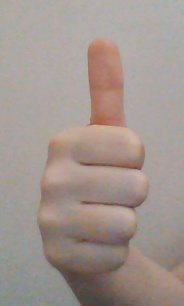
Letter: aleff